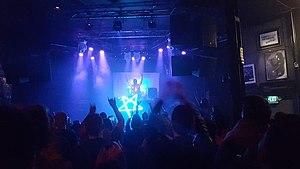
Shredder 1984 en concert au Whisky A Go Go 2018